Question: Please indicate a possible affordance area of the bench that can be used for sitting on
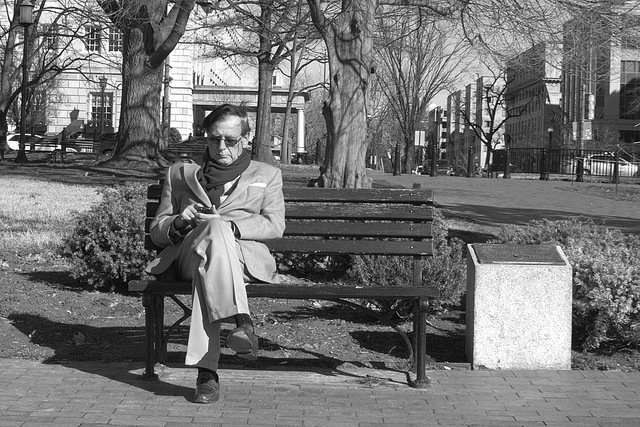
Answer: [126.1, 273, 444.9, 298.4]